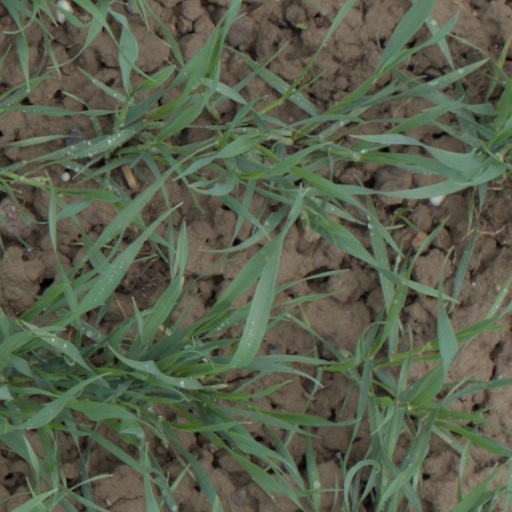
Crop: wheat